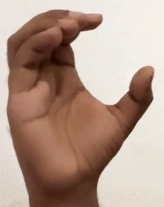
ASL sign: C